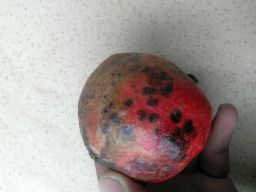
Fruit: Pomegranate
Quality: Bad